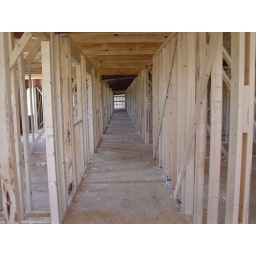
We took a tour of our new office building today. It's supposed to be finished by Septemter.